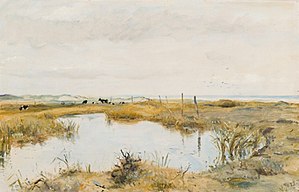
Uggerby Å
Valdemar Irminger, Uggerby Å ved Vesterhavet 1921, 1921, Ribe Kunstmuseum.
Uggerby Å er en 66 km lang å i Vendsyssel.